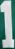
Number: 1